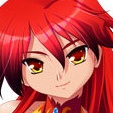
Portrait style: Anime Portrait